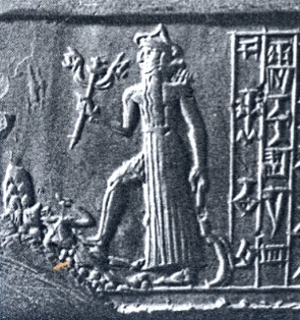
Nergal est un dieu des Enfers du panthéon mésopotamien. Il est considéré couramment comme une divinité d'origine sémitique, cohabitant avec la déesse infernale sumérienne, Ereshkigal, qui est à partir d'un certain moment de l'histoire religieuse mésopotamienne considérée comme sa parèdre, comme décrit dans le mythe de Nergal et Ereshkigal. Il est assimilé à une autre divinité infernale et destructrice, Erra.